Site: brandenburg
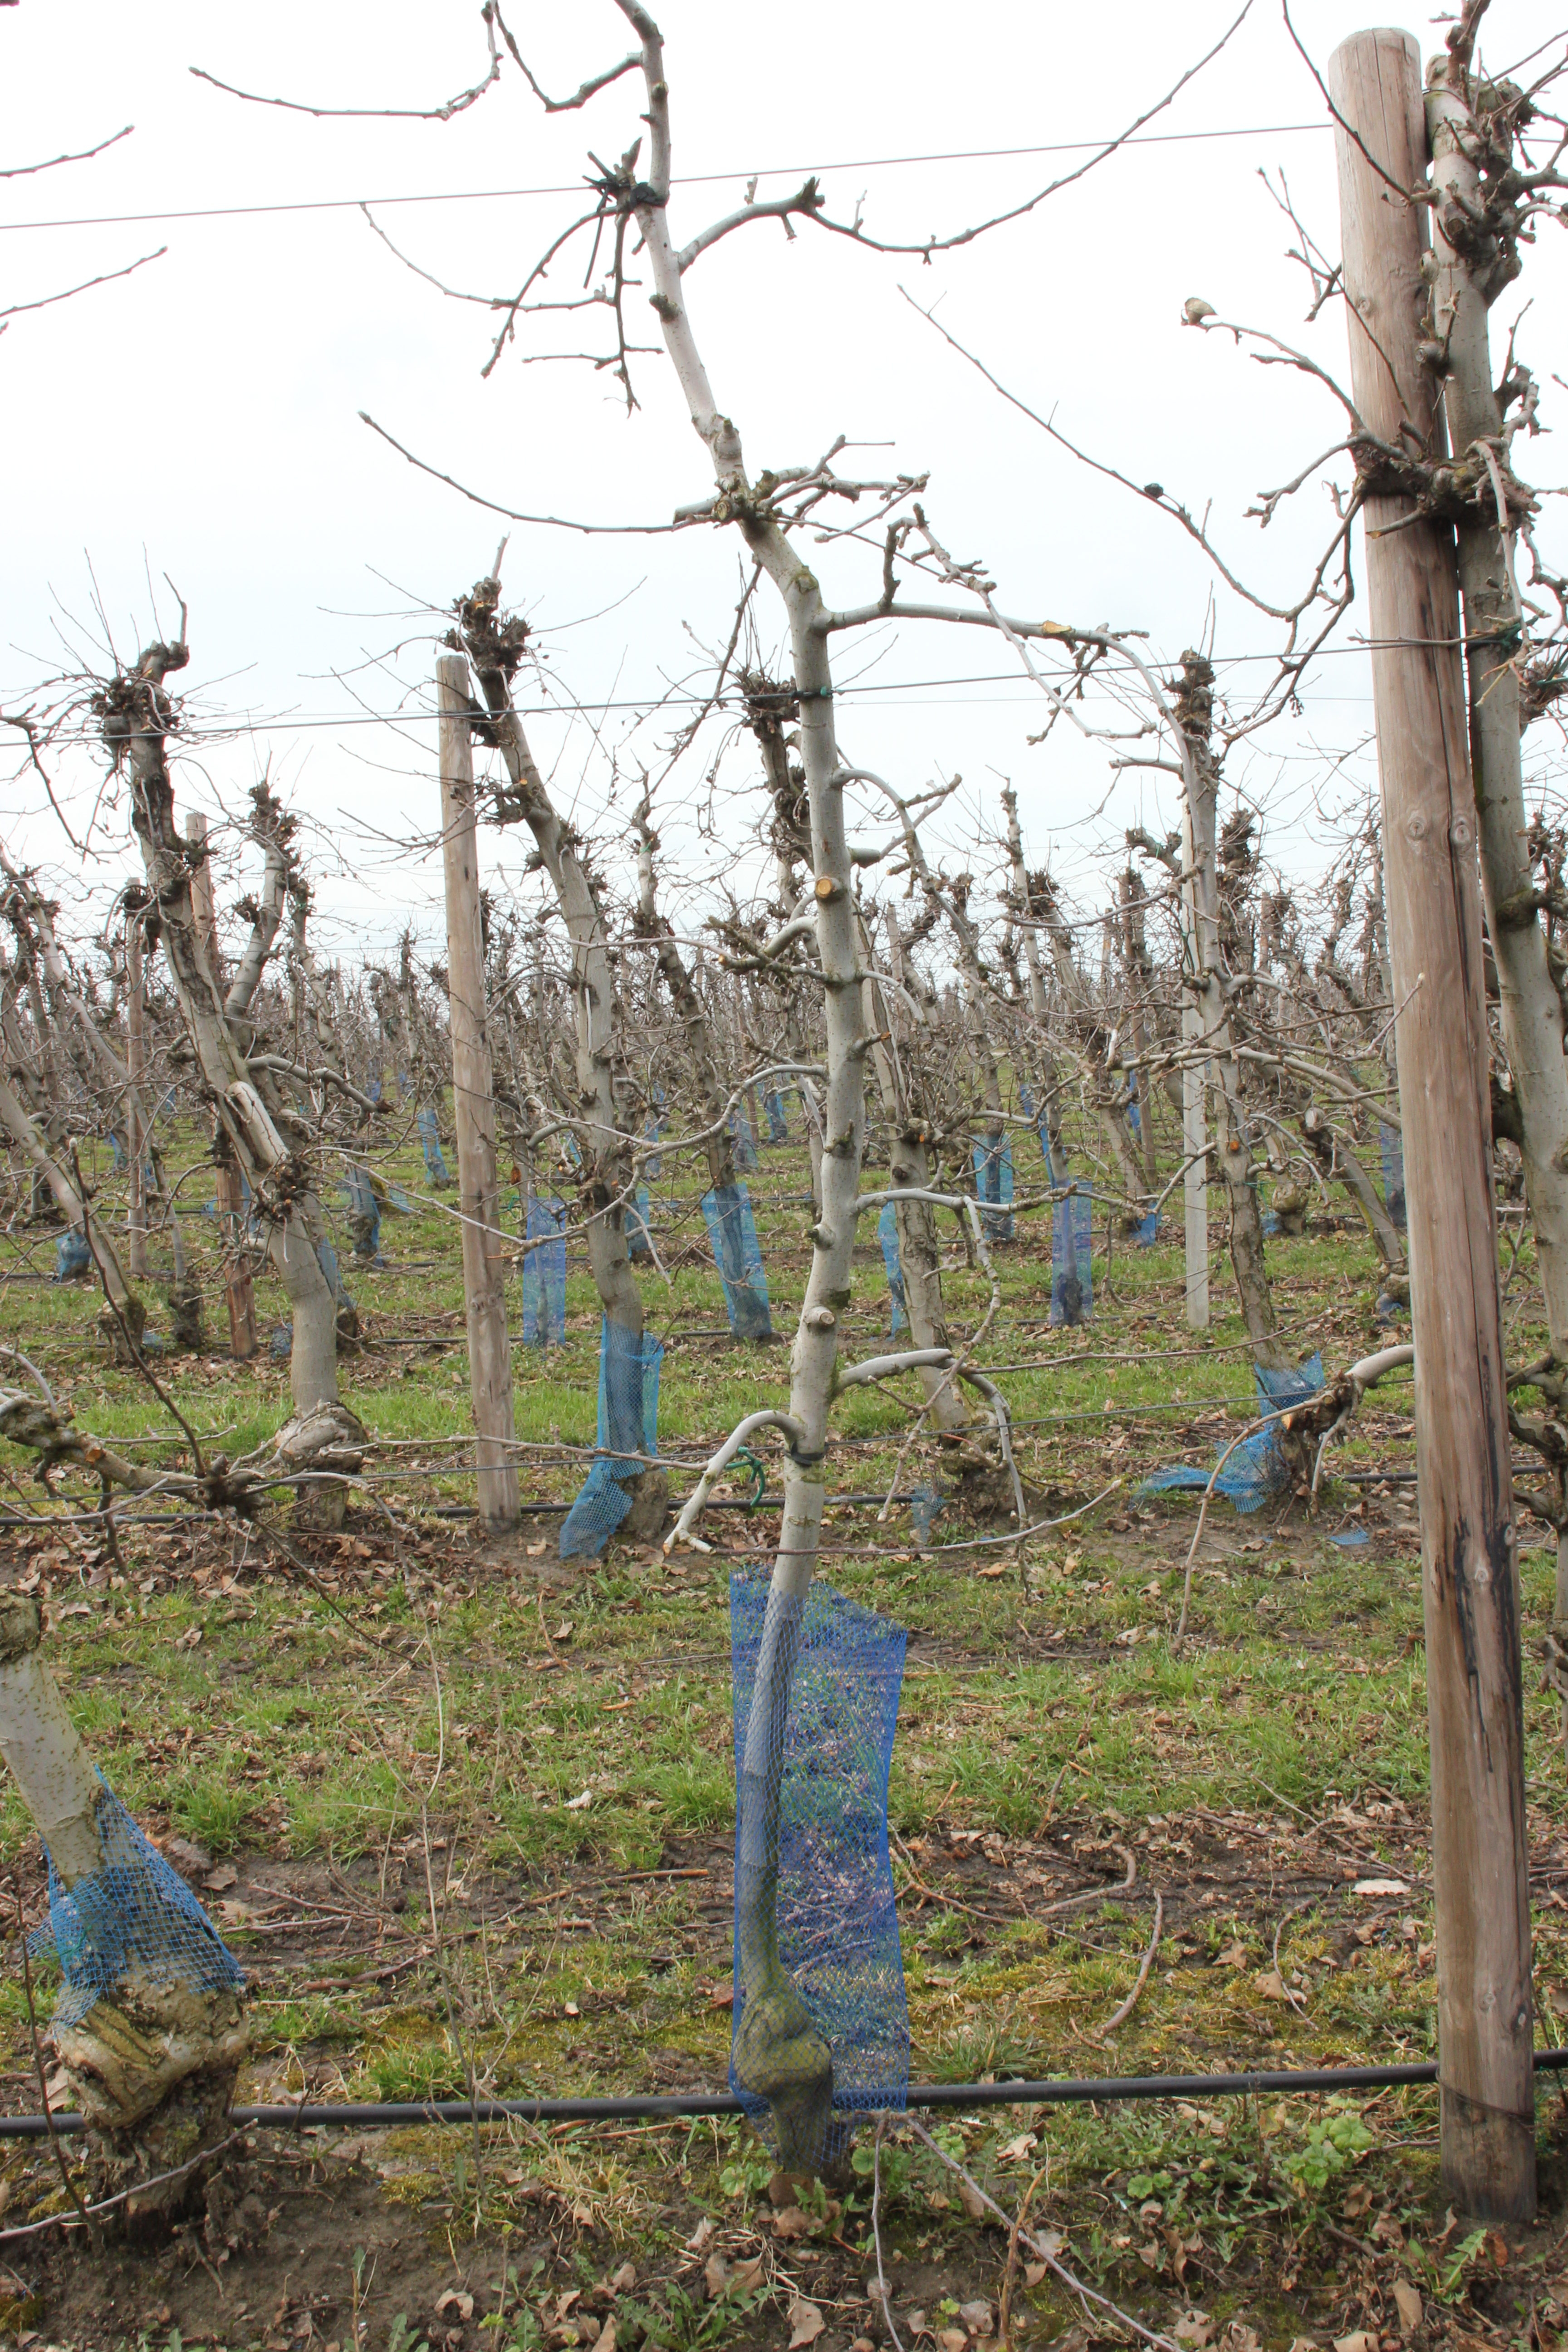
Growth stage (BBCH 01): Bud development